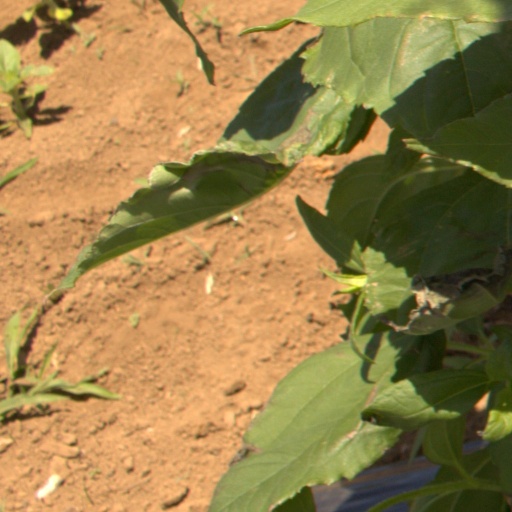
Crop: Jerusalem artichoke